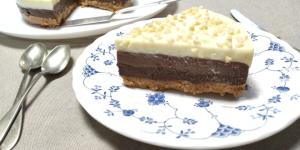
tarta tres chocolates sin nata